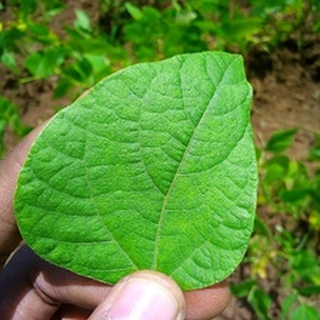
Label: healthy_bean